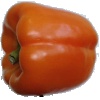
Label: orange_pepper